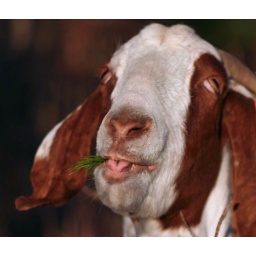
You can tell by Snoopy's ridiculous face that she's really enjoying the pine needles!